Andrius Kubilius

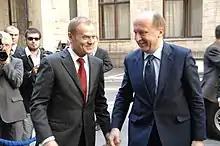
Kubilius with Polish Prime Minister Donald Tusk in Warsaw, 29 April 2009

Kubilius became a member of the pro-independence "Sąjūdis" movement, who favoured separation from the Soviet Union. He later became the Executive Secretary of the Sąjūdis Council. Soon after the re-establishment of Lithuania's independence, Kubilius was elected to the Seimas (parliament). Since then Kubilius has been an active figure in Lithuanian politics. He became a member of the Homeland Union – Lithuanian Christian Democrats in 1993.